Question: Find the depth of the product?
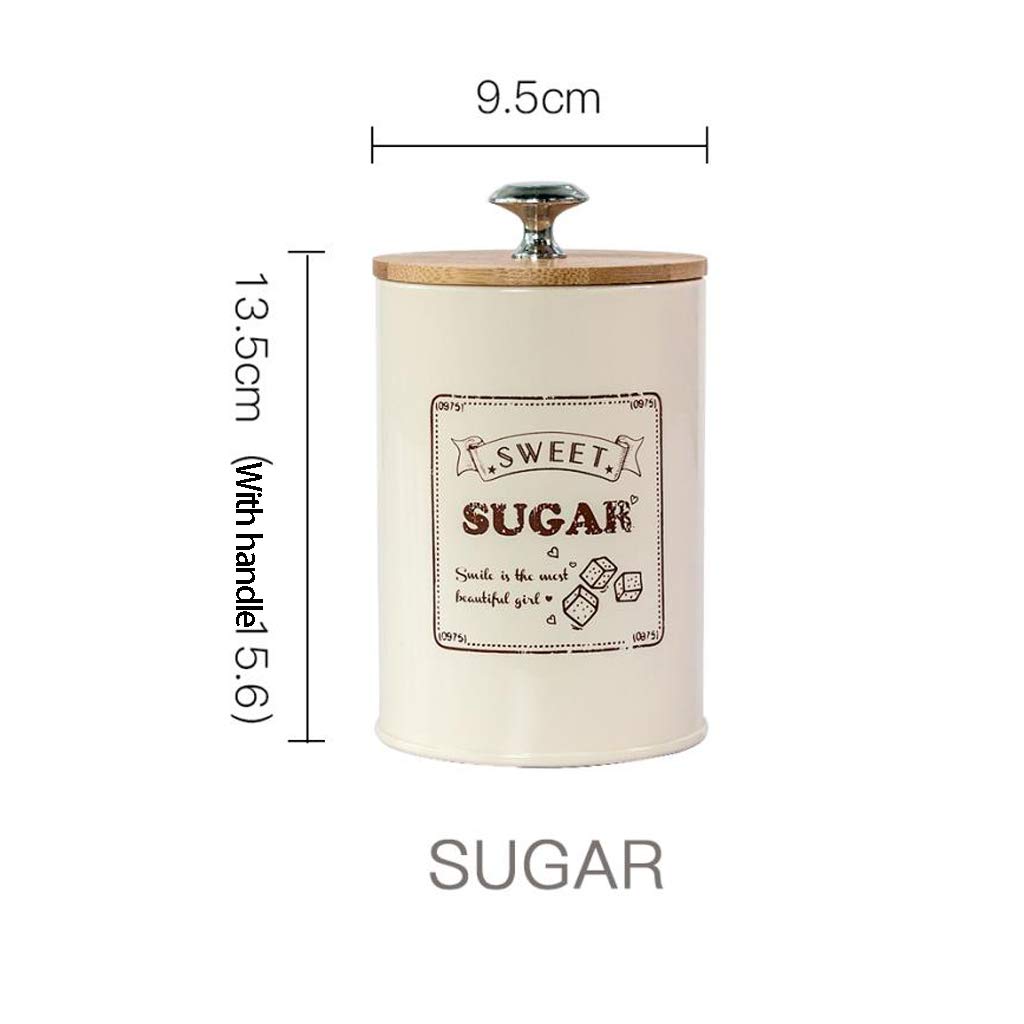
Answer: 9.5 centimetre